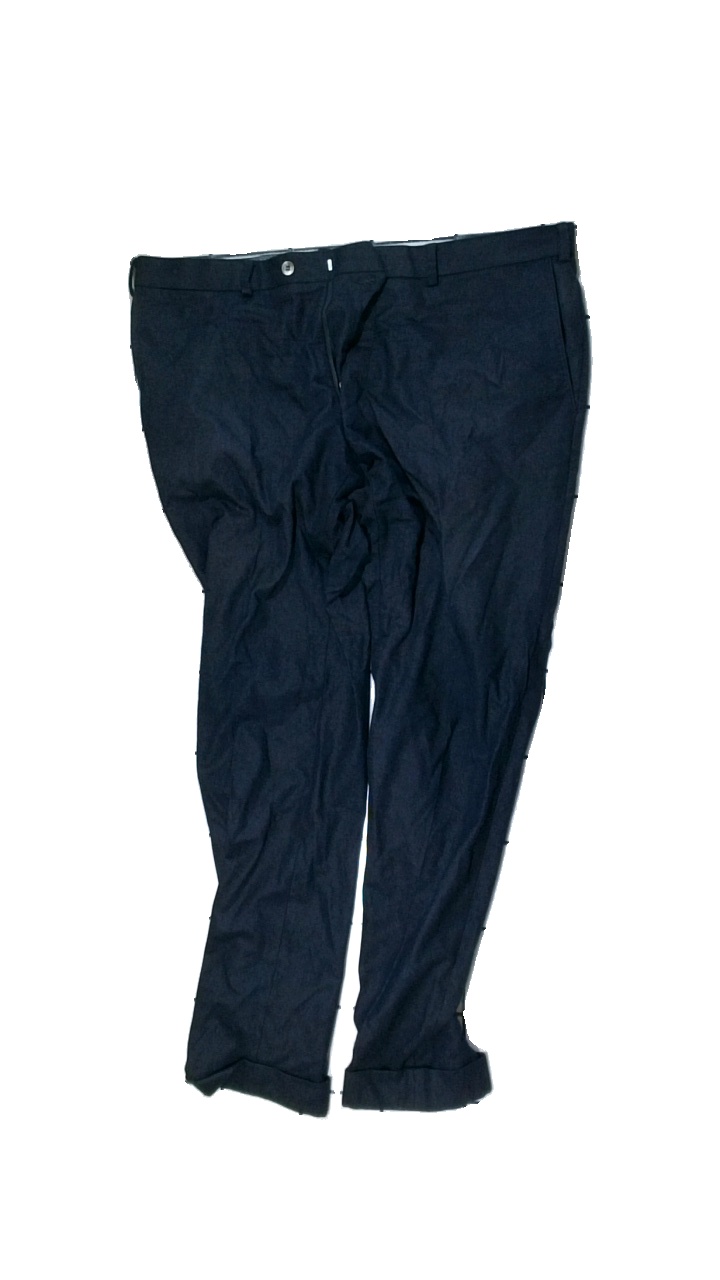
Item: Trousers (Men)
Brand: Oscar Jacobsson
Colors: Blue
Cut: None
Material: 100% wool
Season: All
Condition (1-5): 1
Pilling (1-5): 4
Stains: Minor
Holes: Major
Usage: Export
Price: <50